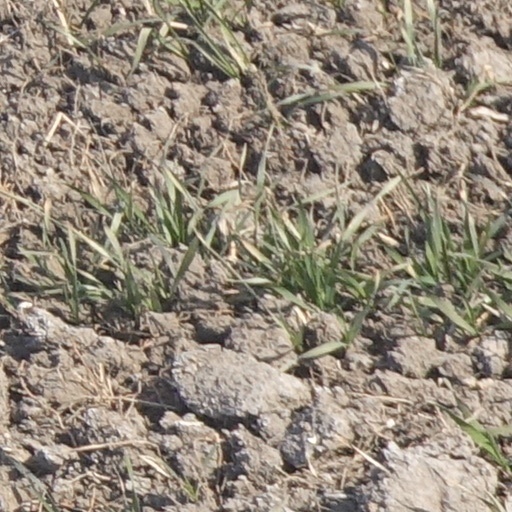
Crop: wheat